Interstate 81 in Tennessee

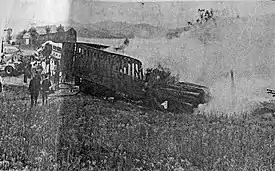
I-81 in Tennessee roughly parallels US 11W, which had earned the nickname "Bloody 11W" and was the site of the deadliest collision in Tennessee history in 1972.

Prior to the settlement of Tennessee by European Americans, a series of Native American trails existed in the area that I-81 now passes through. Most of these were part of the Great Indian Warpath, which the Interstate follows for most of its length. A lesser used trail reportedly existed east of this path, which became part of the Great Wagon Road, also known as the Great Valley Road. The northeastern part of Tennessee was the first part of the state to be significantly explored and settled, with long hunters exploring much of the region during the 1760s and the first permanent settlements arising by the end of that decade. The Great Indian Warpath from Knoxville to Abingdon, Virginia, became a wagon road known as the Old Stage Road, and was used extensively by early Tennesseans and travelers from other states.